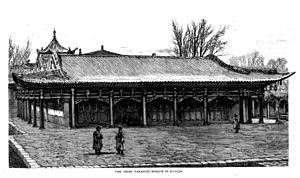
Les Ouïghours ou Ouïgours sont un peuple turcophone et à majorité musulman sunnite habitant la région autonome ouïghoure du Xinjiang en Chine et en Asie centrale. Ils représentaient une des cinquante-six nationalités reconnues officiellement par la République populaire de Chine. Ils sont apparentés aux Ouzbeks. Leur langue turque est l'ouïghour. Originaire d'une région située entre la Selenga et le lac Baïkal, ils fondent le Khaganat ouïghour, situé sur l'actuelle Mongolie, de culture turque de religion manichéenne qui est le berceau de leur civilisation. Alliés des chinois contre l'Empire du Tibet, leur khaganat est détruit au IXᵉ siècle par les Kirghiz, les obligeant à descendre plus au sud. Leur population est estimée autour de 25 millions de personnes en Asie Centrale, tandis-qu'ils sont estimés à 12 millions en Chine, par le gouvernement. D'après le Uyghur Human Right Project, basé à Washington, depuis 2014, des Ouïghours sont placés par le gouvernement chinois dans des camps d'internement